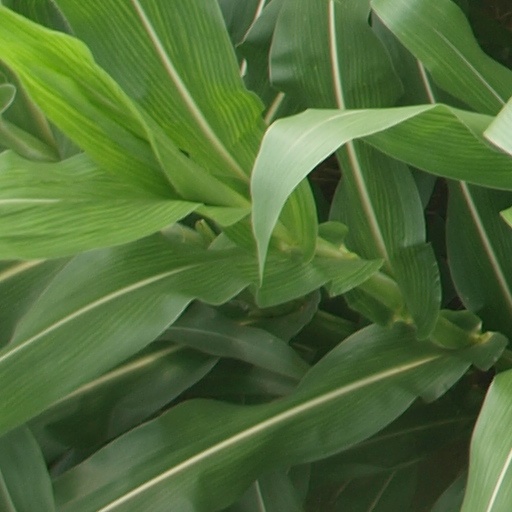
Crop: maize; corn